War of the Worldviews

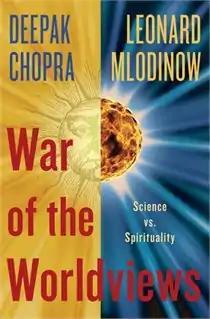

War of the Worldviews: Science vs. Spirituality is a book written by Deepak Chopra and Leonard Mlodinow, which was published in 2011, and is a debate between views on science and spirituality.